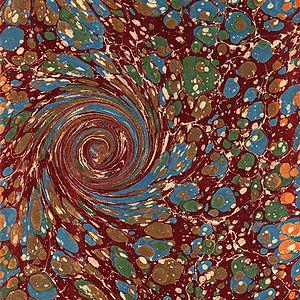
Le papier marbré est un papier décoré dont les motifs imitent ceux du marbre ou d'autres roches, et qui est utilisé notamment en reliure.